Defence Industries Limited Pickering Works

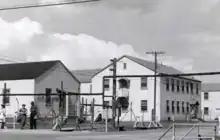
DIL employees wait for a bus on Harwood Ave and King's Cres

Most of the workers who lived far from the plant commuted by the crowded Gray Coach buses, which traveled along Highway 2 between Oshawa and Toronto. The buses dropped them off at Harwood Avenue, from where they could reach the plant by walking, riding a "cattle car", or catching lift from passing motorists.